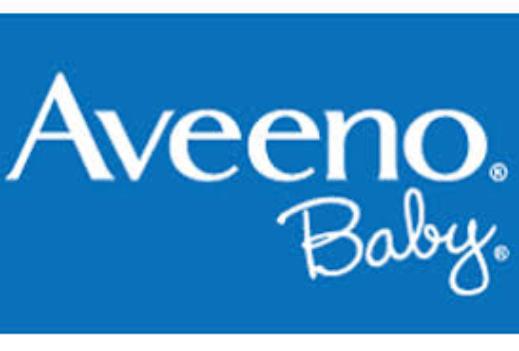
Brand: Aveeno
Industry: Necessities